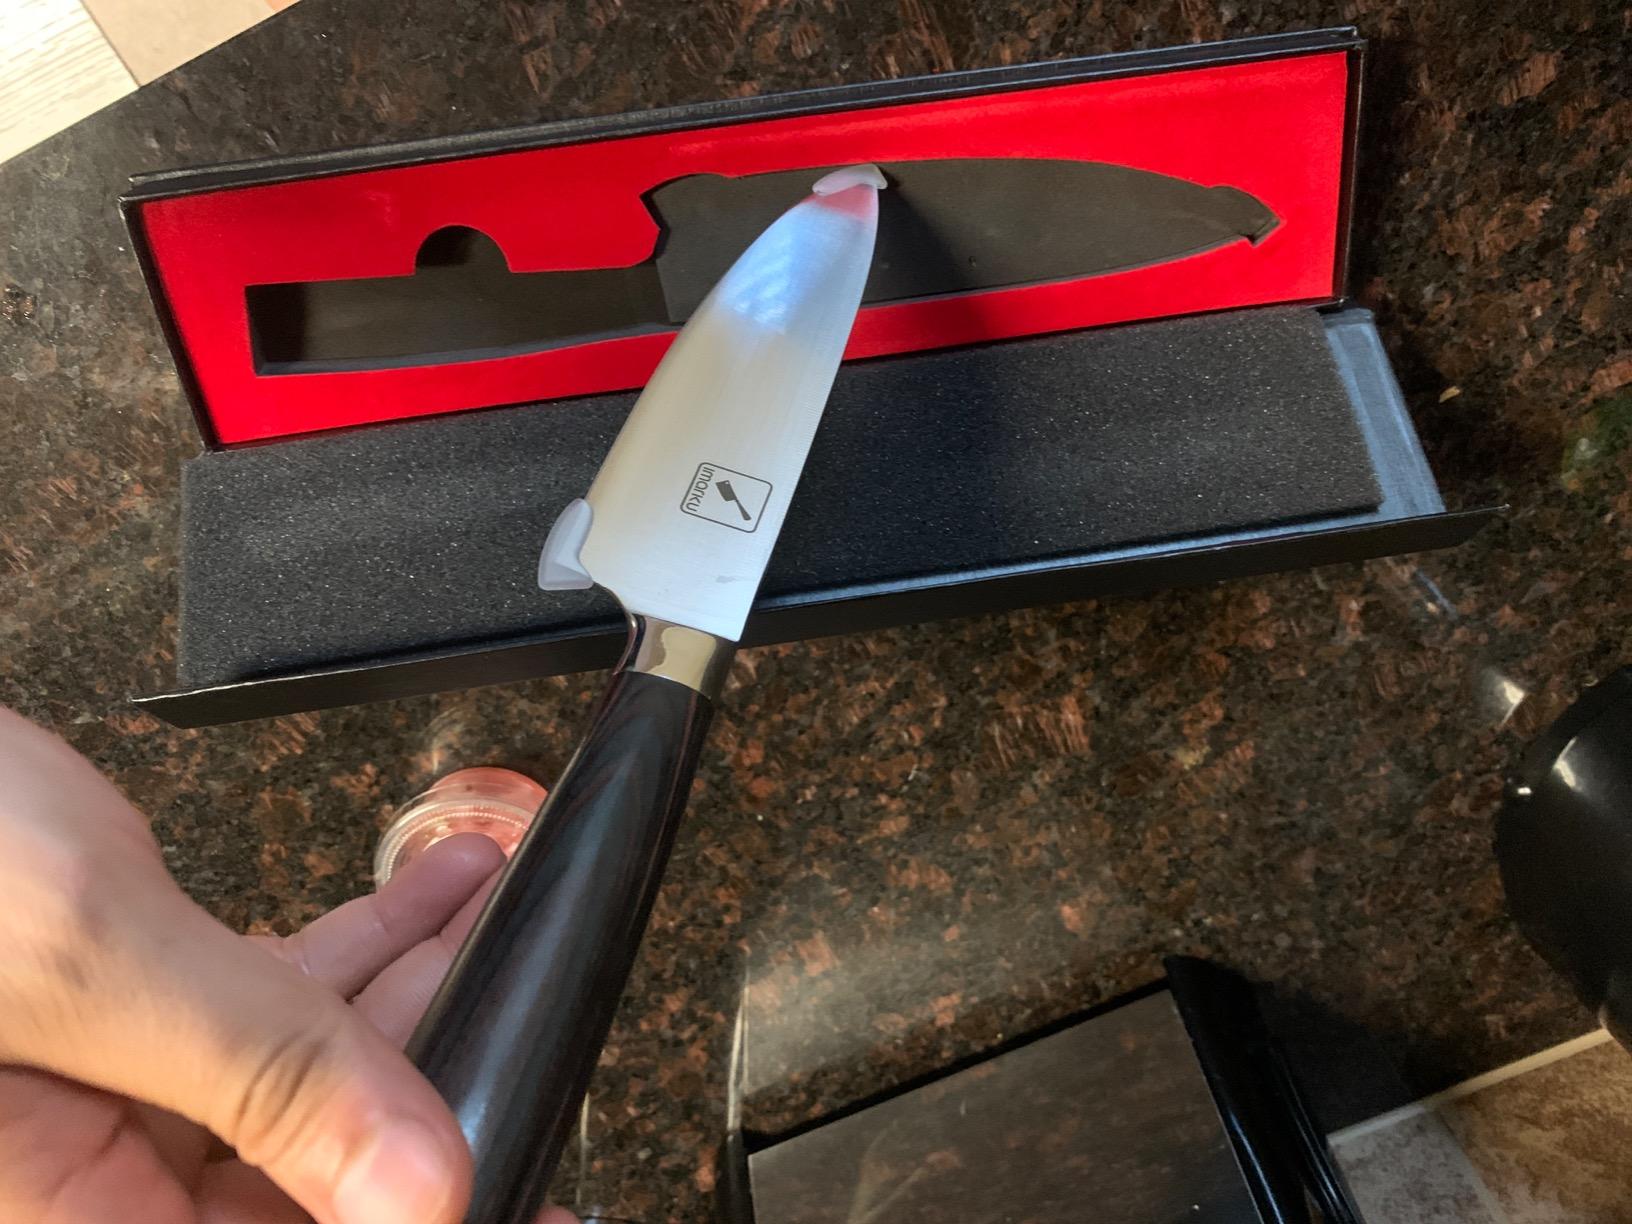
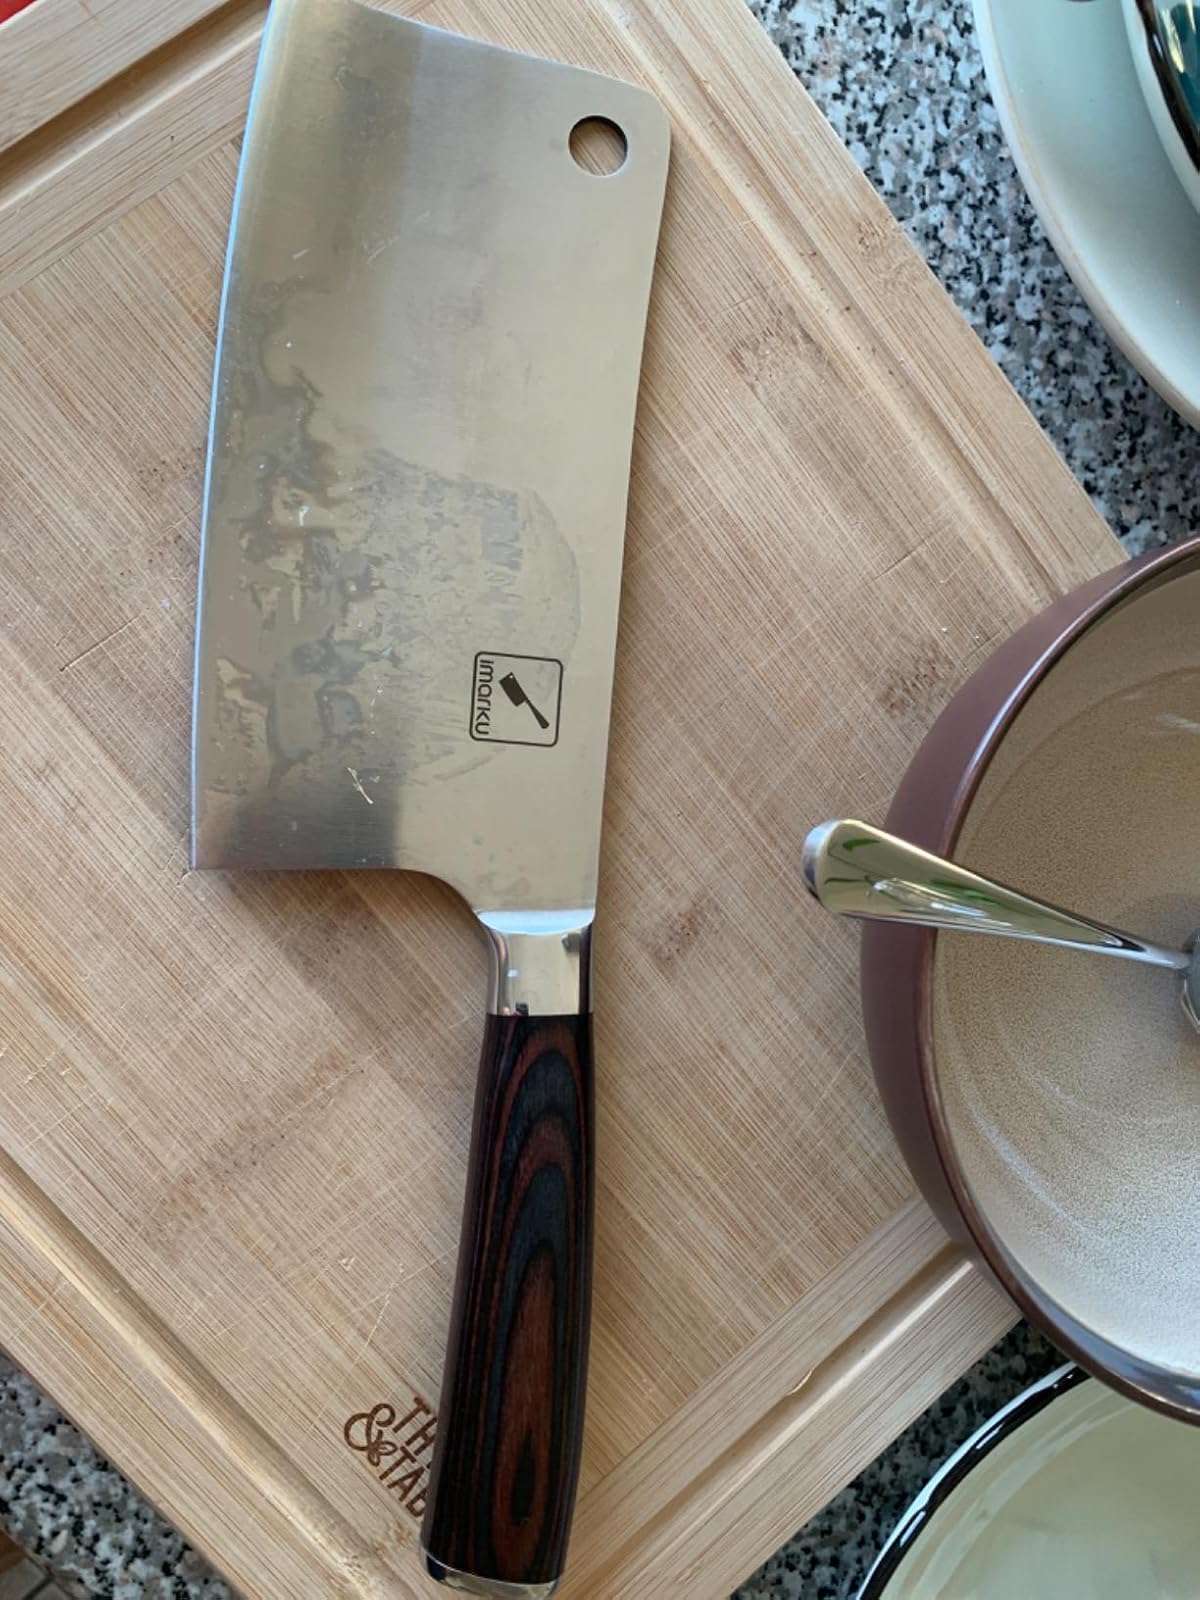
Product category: items_knife
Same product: no